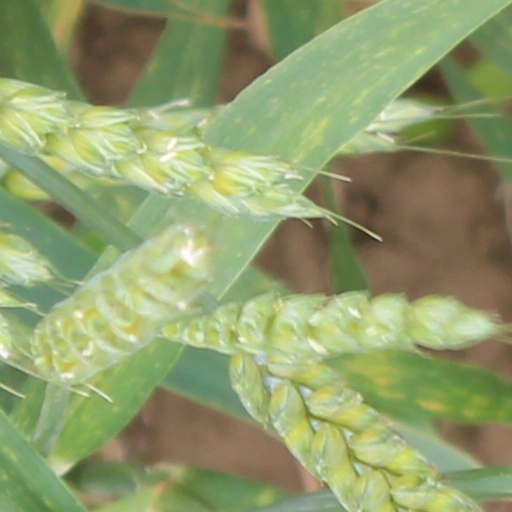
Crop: wheat